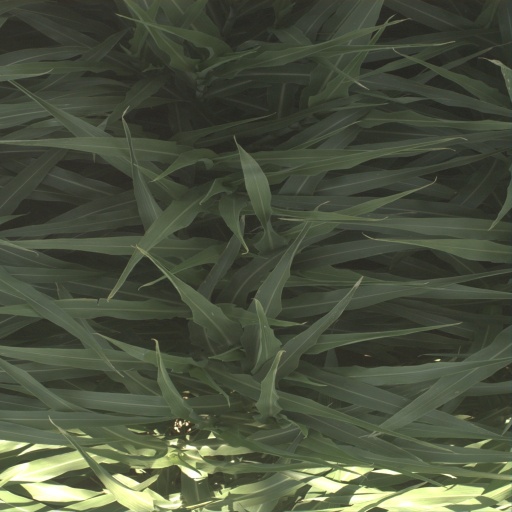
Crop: sorghum